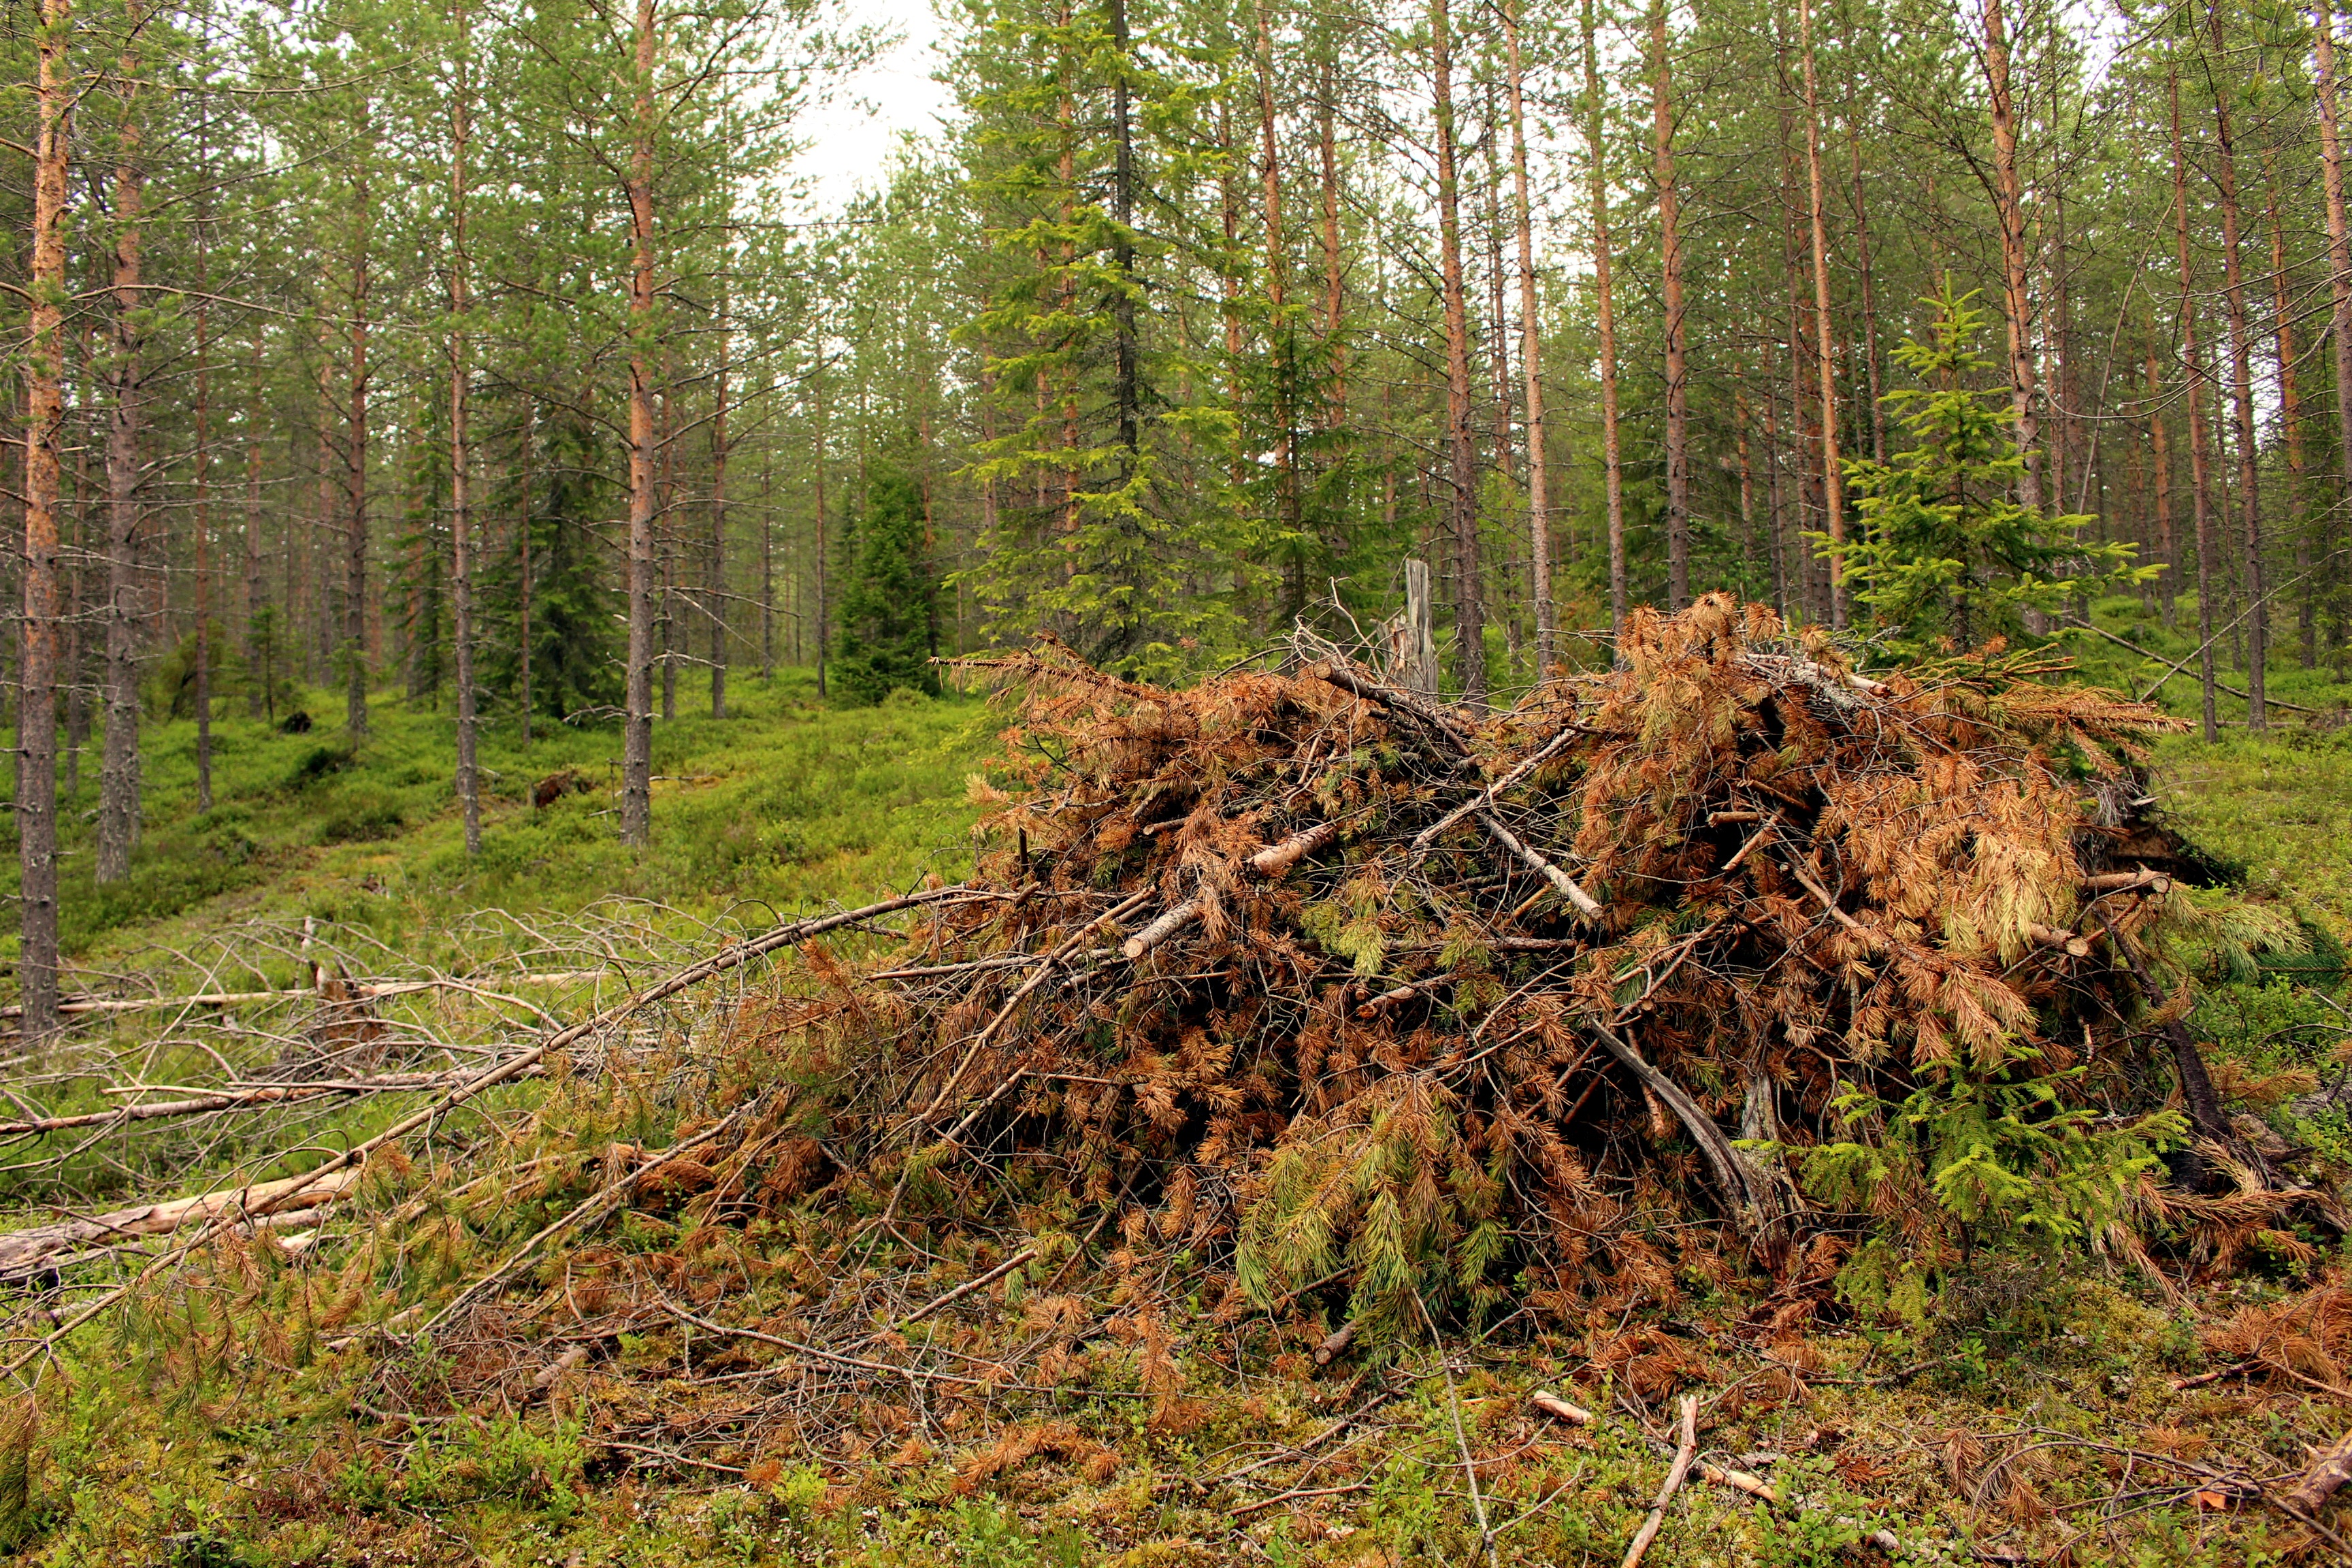
tree, nature, forest, wilderness, plant, trail, trunk, pine, soil, terrain, conifer, spruce, woodwork, branches, deciduous, logging, grove, woodland, habitat, six, larch, ecosystem, biome, old growth forest, natural environment, woody plant, temperate broadleaf and mixed forest, temperate coniferous forest, land plant